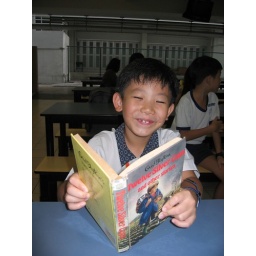
Read story book in the school canteen while waiting for bus